Museum Kunstpalast

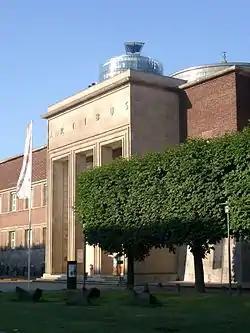
Kunstpalast

The Kunstpalast, formerly Kunstmuseum Düsseldorf is an art museum in Düsseldorf.